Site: brandenburg
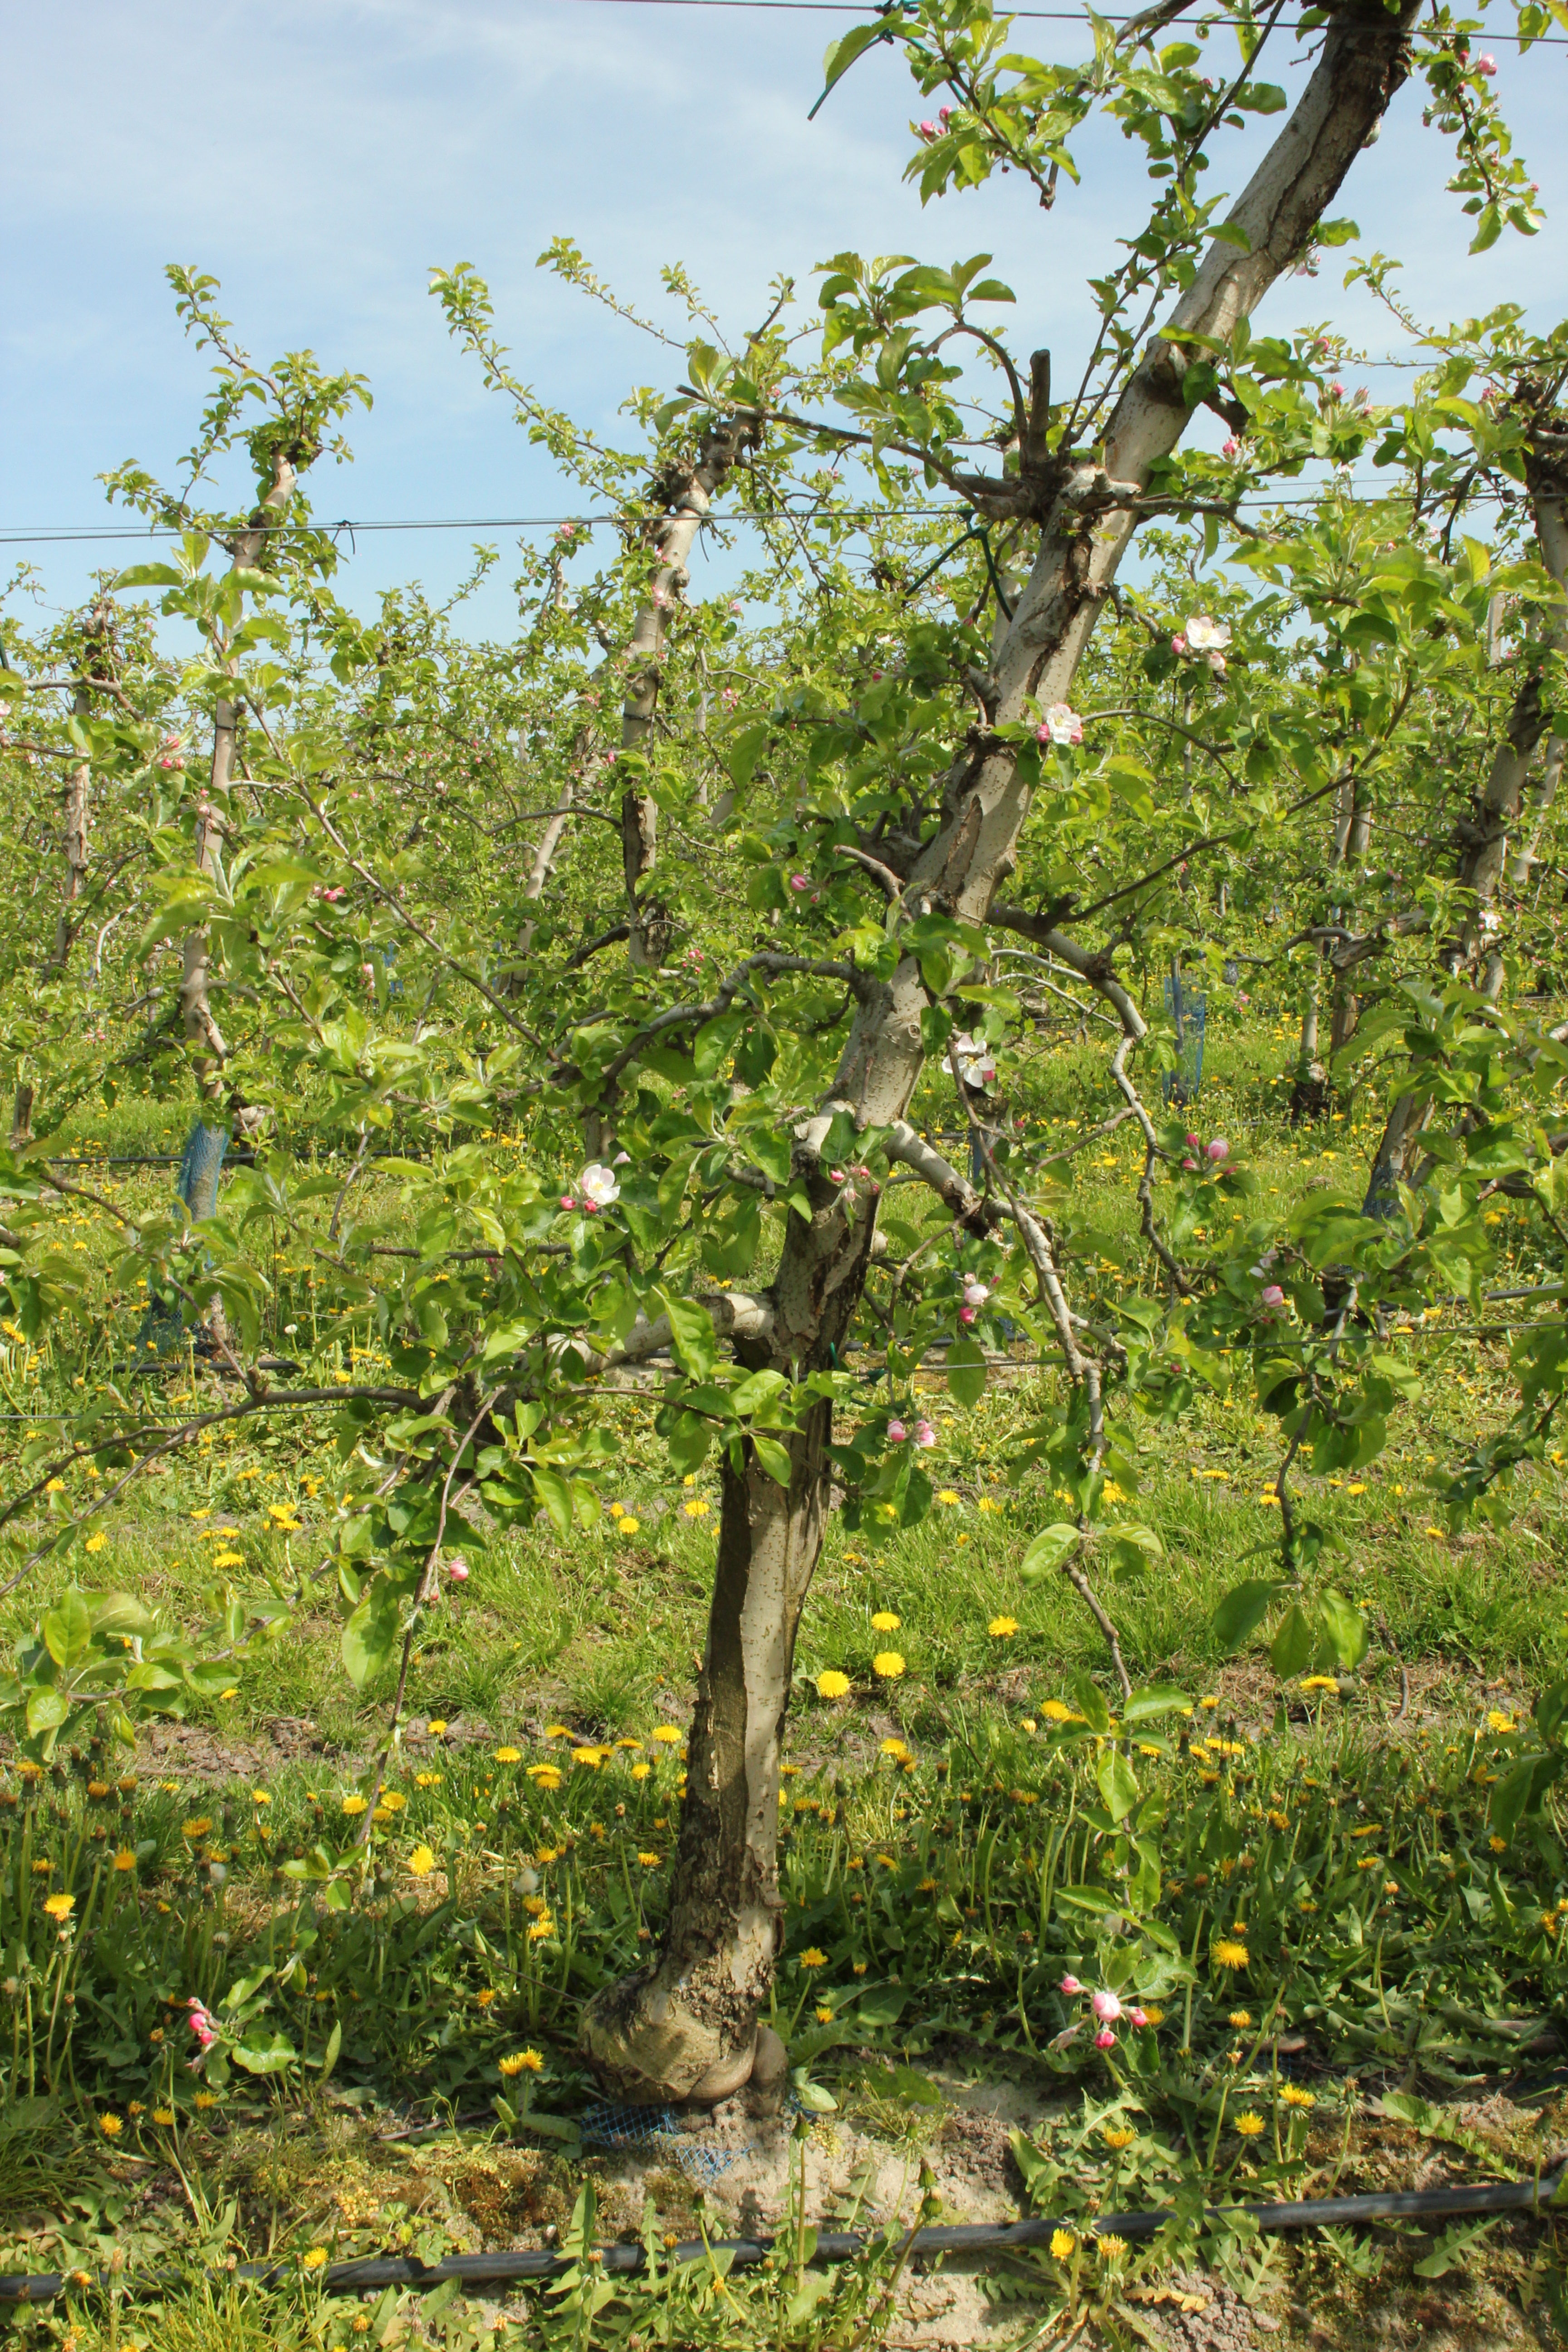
Growth stage (BBCH 60): Flowering